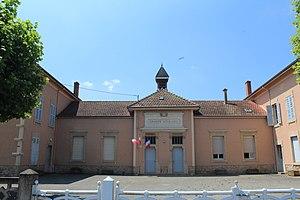
Groupe scolaire de Bâgé-le-Châtel.
Bâgé-le-Châtel est une commune française située dans le département de l'Ain en région Auvergne-Rhône-Alpes. Capitale de la Bresse jusqu'en 1272, la commune est aujourd'hui rattachée administrativement au canton de Replonges, et à l'arrondissement de Bourg-en-Bresse.